San Francisco City Hall

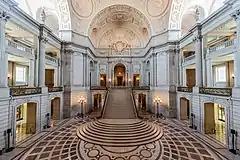
The Rotunda and grand staircase

The building's vast open space is more than and occupies two full city blocks. It is between Van Ness Avenue and Polk Street, and between Grove and McAllister Streets. Its dome, which owes much to Mansart's Baroque domes of the Val-de-Grâce (church) and Les Invalides in Paris, rises above the Civic Center Historic District. It is higher than the United States Capitol, and has a diameter of , resting upon 4 x 50 ton (44.5 metric ton) and 4 x 20 ton (17.8 metric ton) girders, each deep and long.